Holy Week in Málaga

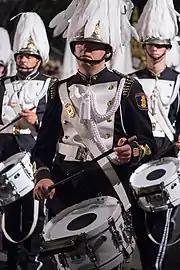
Drums belonging to a band

Most of the thrones are accompanied by marching bands. Each procession usually has 3 bands, the first band, a drum and bugle band is located behind the lead cross. The second band walks behind the first float, this band is usually of bugles and drums, military band or concert band with woodwind instrument, brass instrument and percussion. Finally, the throne of the virgin is only accompanied by a concert band. Many of these bands are created by the brotherhoods themselves, a few being made up of personnel of the Armed Forces.